Harlan Ellison

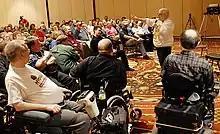
Ellison speaking at an SF convention, 2006

Ellison moved to California in 1962 and began selling his writing to Hollywood. Ellison sold scripts to many television shows: "Burke's Law" (4 episodes), "Route 66," "The Outer Limits", "The Alfred Hitchcock Hour", "", "The Man from U.N.C.L.E." (2 episodes), "Cimarron Strip" and "The Flying Nun".